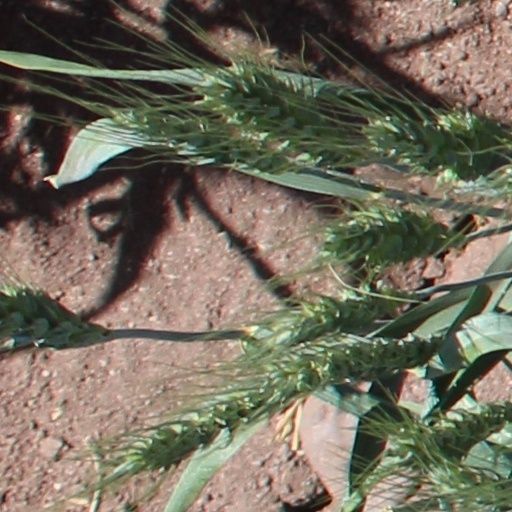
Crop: wheat